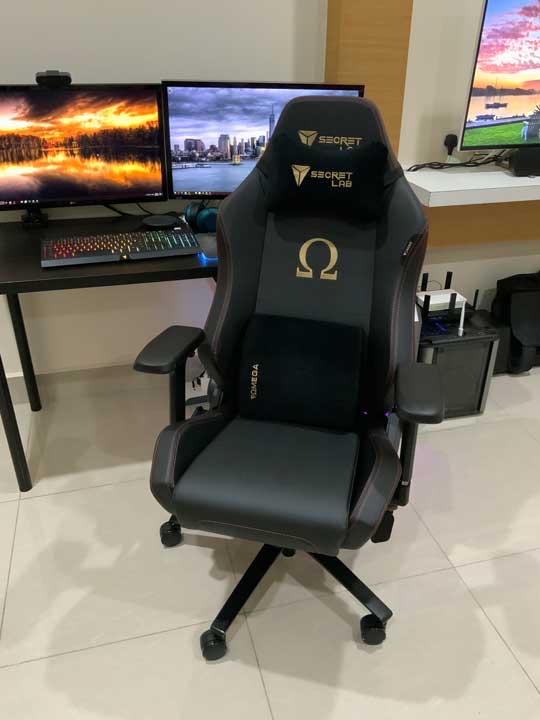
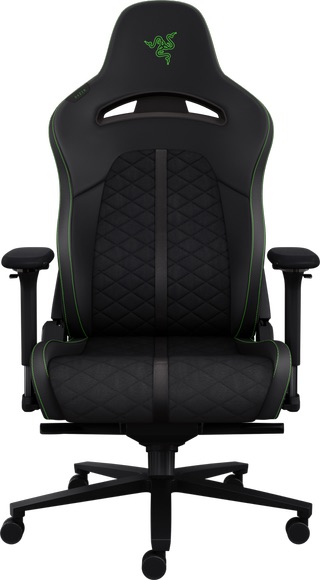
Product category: items_chair
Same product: no